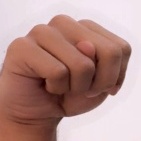
ASL sign: N